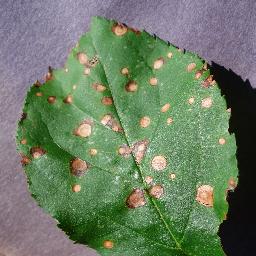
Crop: apple
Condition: black_rot